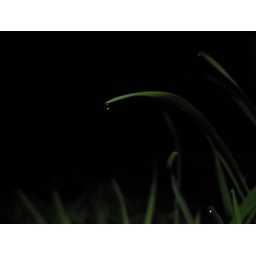
dew on grass in coniston, lake district